Australia in World War I

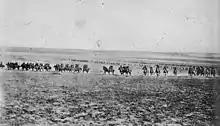
A line of men on horses charge across an open field towards the camera.

In early 1917, the Imperial Mounted Division was formed from the 3rd and 4th Light Horse Brigades and two British mounted brigades. The division first saw service during the First Battle of Gaza, which occurred in southern Gaza on 26 March 1917. At around noon two mounted brigades of the Anzac Mounted Division attacked Gaza from the north and east. At 6.00 pm the Turkish position had become perilous with the ring closing tightly around Gaza. In a decision that dismayed most of their soldiers, the British commanders decided to call off the attack and retreat, delivering victory to the Turks. A second attempt was made to capture Gaza on 19 April by which time the Turkish defences were even more formidable and the task confronting the British even more difficult. This battle became known as the Second Battle of Gaza. The Anzac Mounted Division played only a minor role in this battle suffering only 105 casualties out of the 5,917 suffered. The second battle of Gaza was a disastrous defeat for the Allied forces.